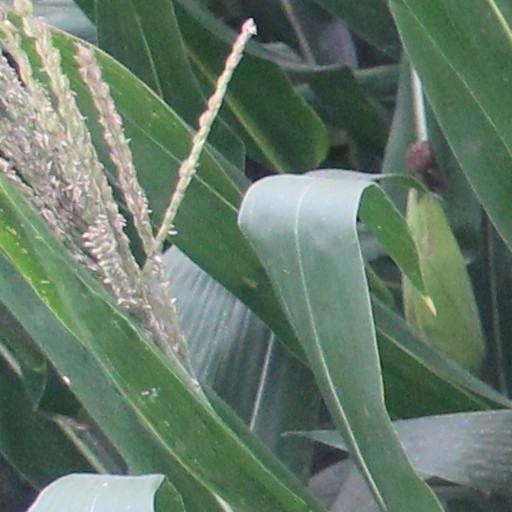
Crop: maize; corn